Joanne Jackson (Coronation Street)

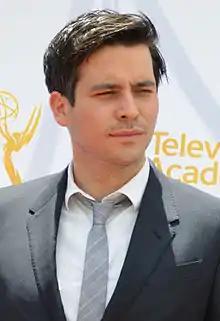
Robert James-Collier portrays Liam Connor, Joanne's boss and love interest.

In 2006, it was reported by a tabloid that Joanne would feature in a same-sex romance storyline which would see Joanne fall for another woman. However, "Digital Spy" rebutted the rumours, with a source confirming, "There are no current plans for Joanne to become entangled in a lesbian storyline." That same year, Joanne briefly has a romance with Jamie's cousin, Adam Barlow (Sam Robertson). She later breaks up with him via text message the following year when she begins an affair with her new boss, Liam Connor (Robert James-Collier). However, Joanne's "dreams" of a romance with Liam are "shattered" when he tells her that he only considers their time together to be "nothing more than a bit of fun" and writes off her hopes of a relationship, which leaves Joanne shocked. When Joanne's colleague Kelly Crabtree (Tupele Dorgu) announces her intention to ask out Liam, a "guilty" Joanne tells her what has been going on between them, which infuriates Kelly as Joanne knew that Kelly was after their boss. Liam later tells Joanne that she cannot rely on his support when a fight breaks out in Underworld. Months later, Joanne was featured in a storyline which saw her and her co-workers treat new Polish worker Wiki Dankowska (Wanda Opalinska) unfairly due to her immigration status. "Coronation Street" producers were confident that the storyline would not cause complaints due to the recent controversy that had occurred on "Celebrity Big Brother". A source from the soap opera explained that the "scripts were done before the furore over Celebrity Big Brother and its bullying and racist content. There will be scenes where viewers think she is being picked on because of where she is from. We are mindful of people pointing the finger at how we portray her but the Street is never afraid to tackle sensitive issues".